Cathédrale du Sacré-Cœur d'Oran

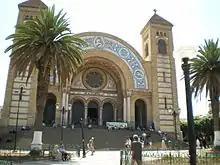
Oran Cathedral

Cathédrale du Sacré-Cœur d'Oran ("Sacred Heart Cathedral of Oran") is a former Roman Catholic church located at Place de la Kahina, on Boulevard Hammou-boutlelis, in Oran, Algeria.